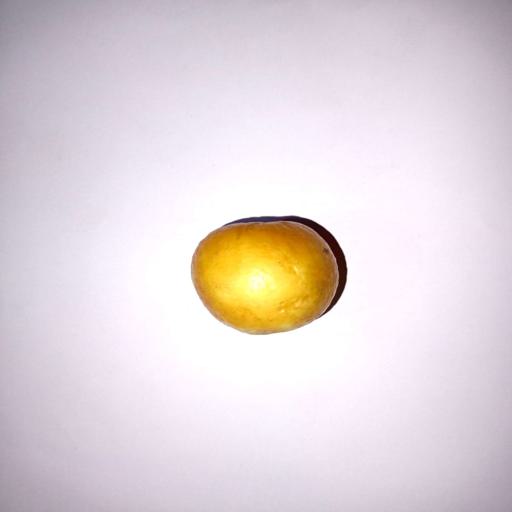
Label: healthy